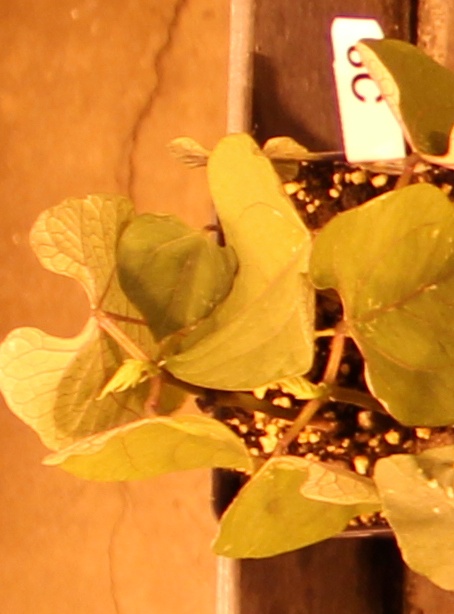
Label: Blackbean